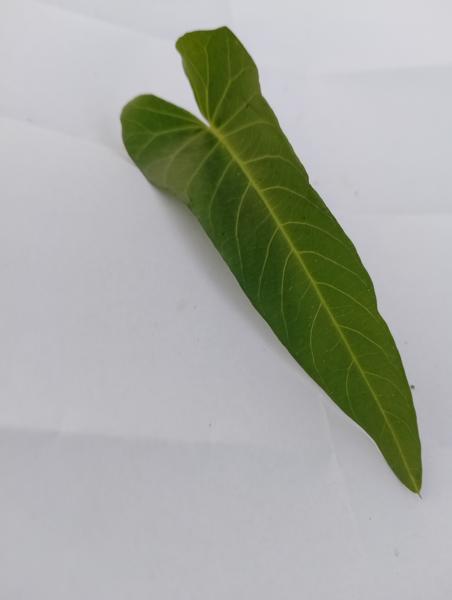
Weed species: Ipomoea aquatic